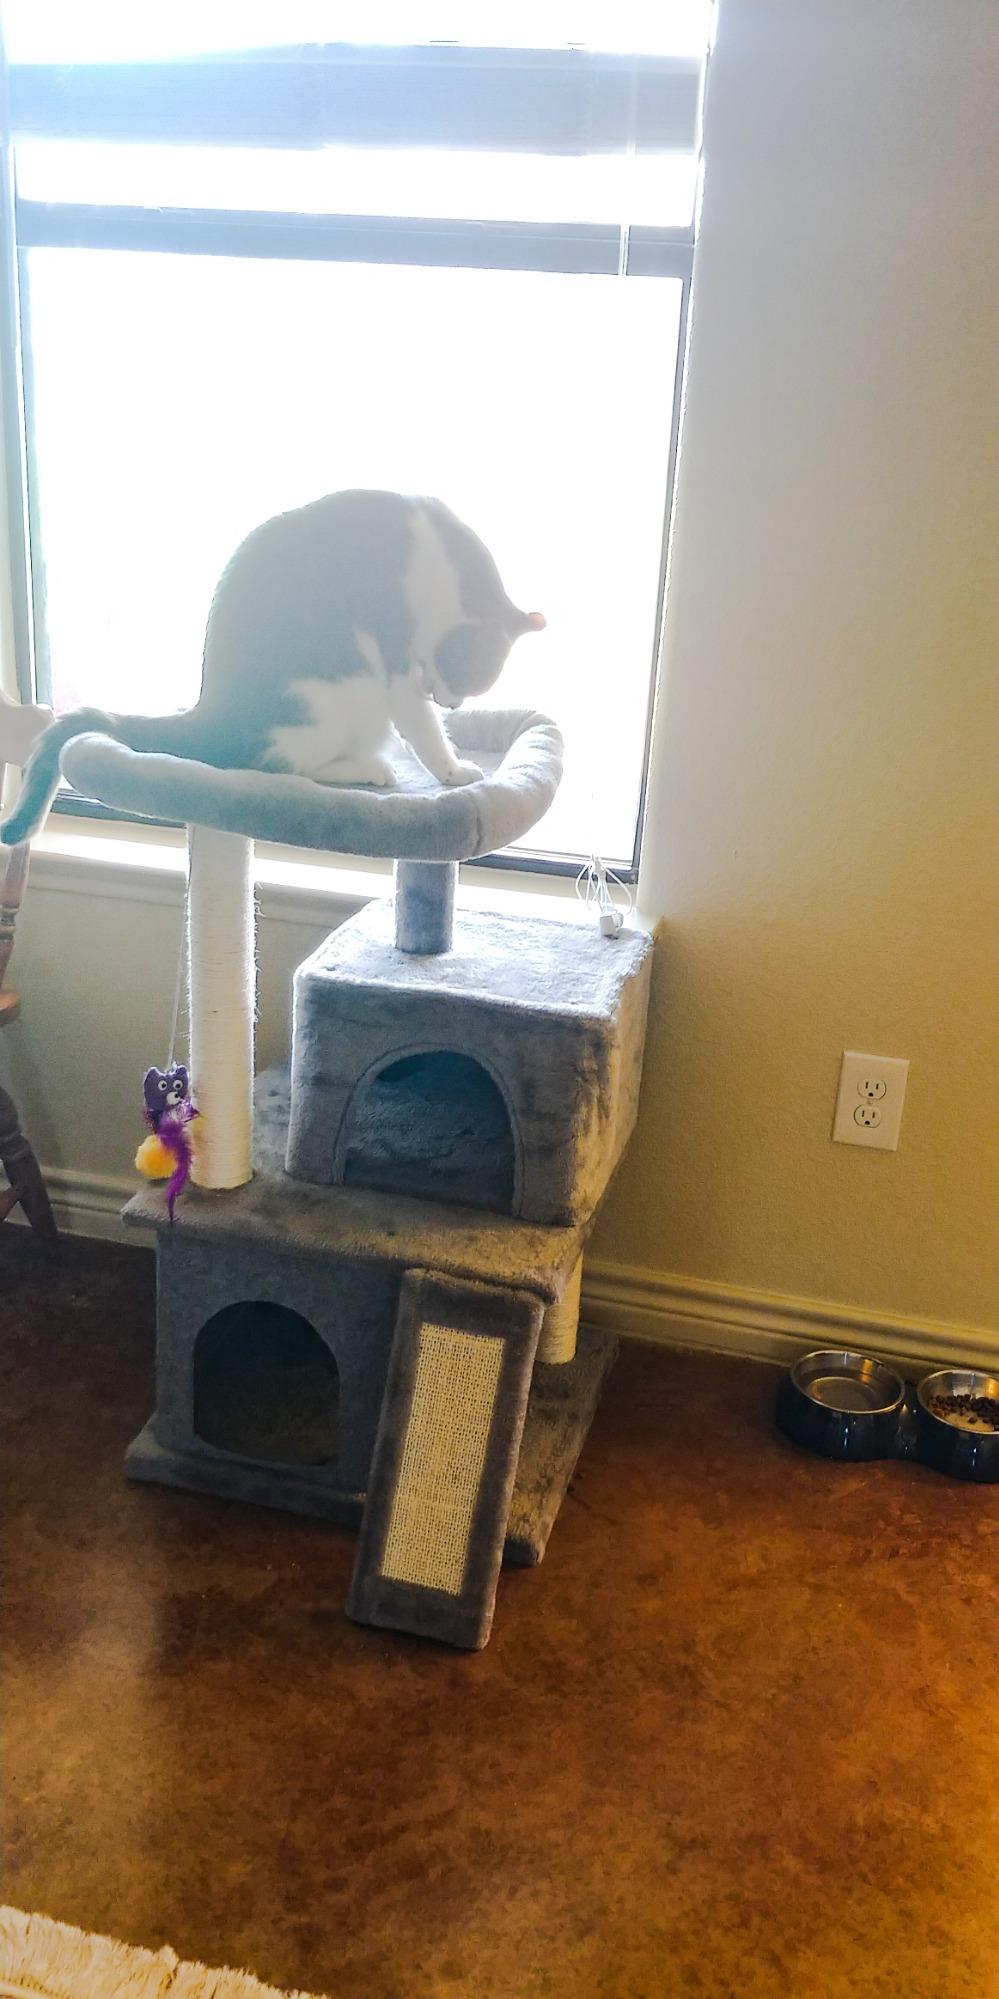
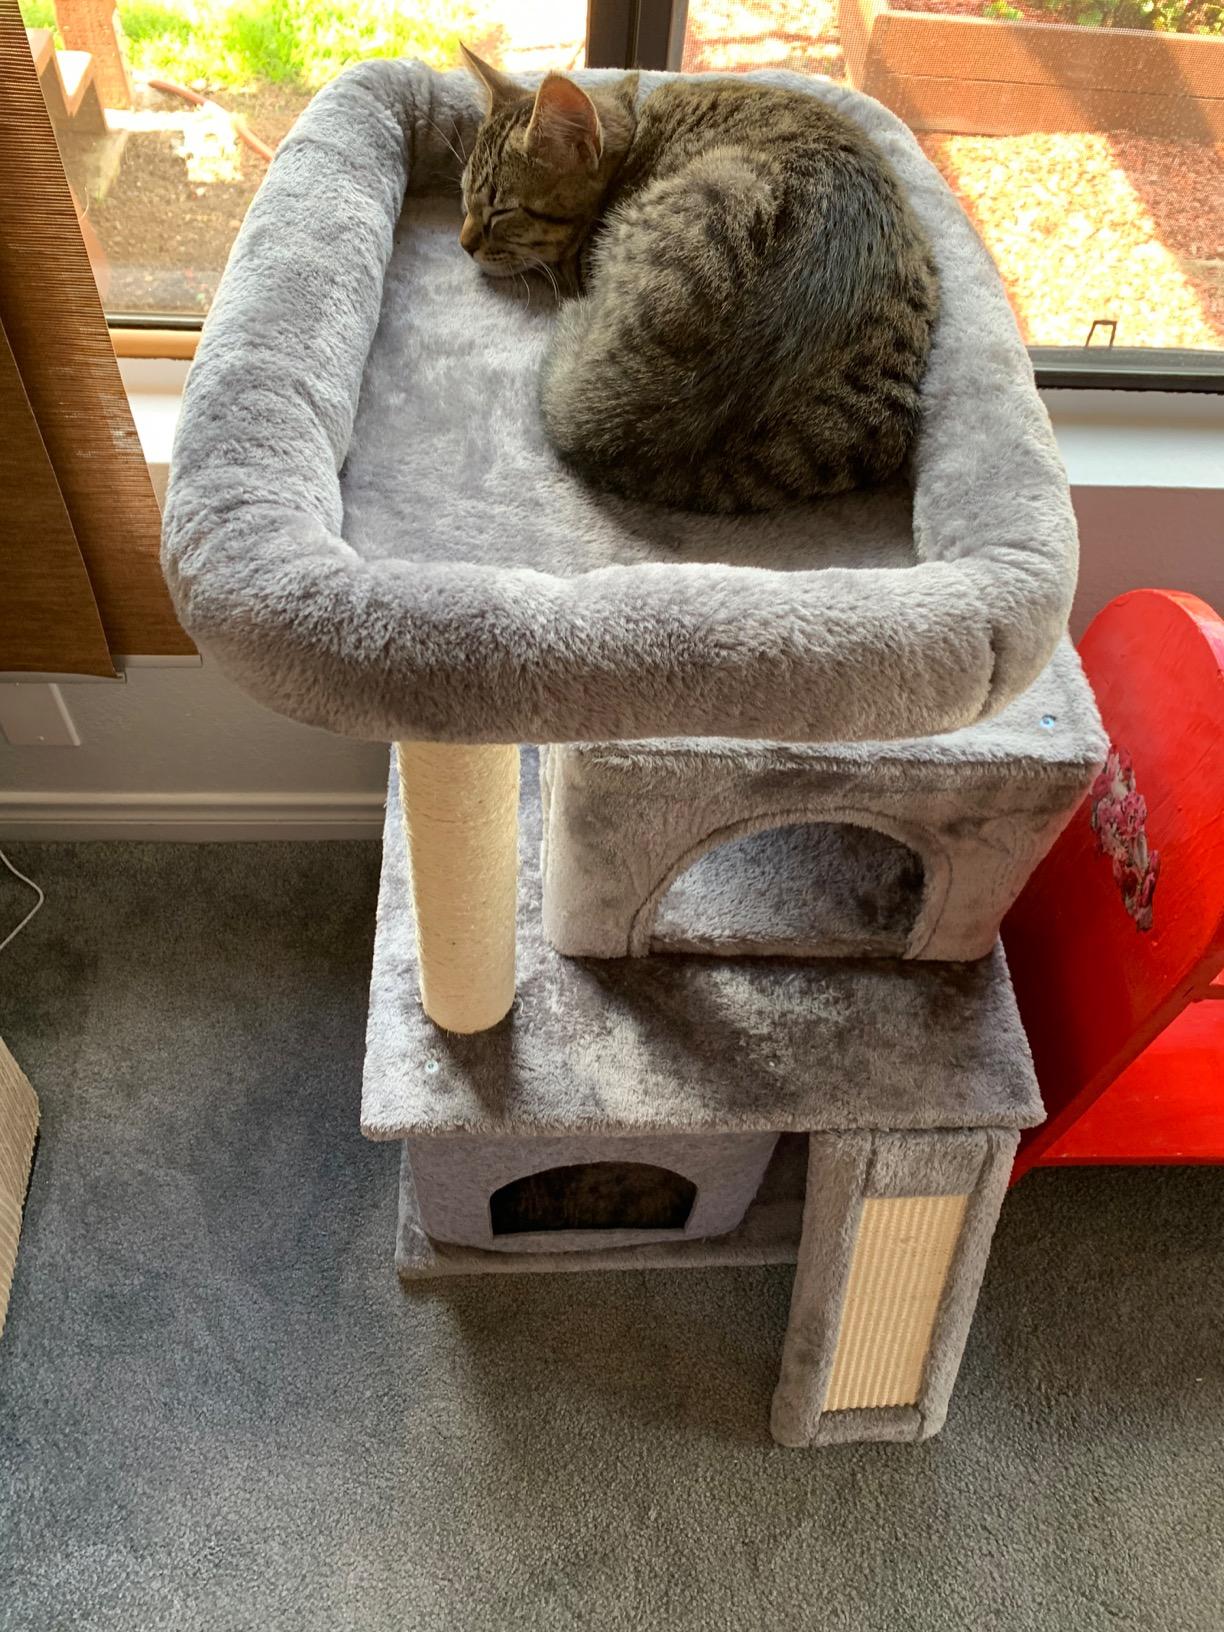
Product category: items_cat tree
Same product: yes